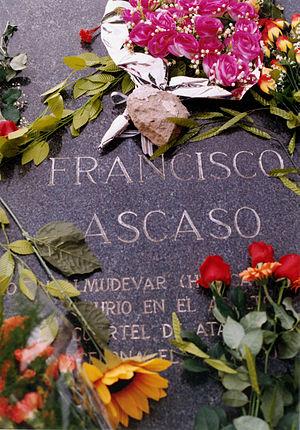
Francisco Ascaso Abadía est un militant anarcho-syndicaliste espagnol membre de la Confederación Nacional del Trabajo.